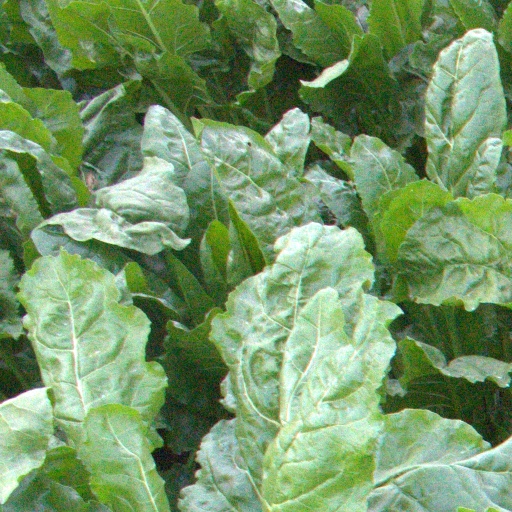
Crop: sugar beet